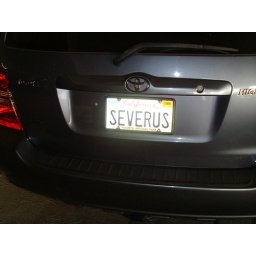
I saw this awesome license plate in an LA car park. Go Slytherin!!!